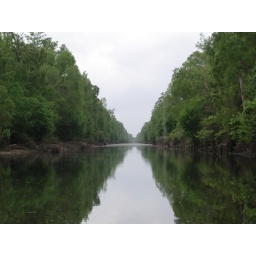
A water road in Louisiana. No cars No People No Animals...:) Well     a few gators...